Royal Sardinian Navy

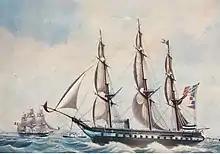
The steam frigate under the Italian flag in 1861

The appointment of Camillo Benso, Count of Cavour as the Sardinian naval minister in 1850 marked another period of reorganization and construction; he restored discipline in the ships' crews and improved the technical quality of the fleet. He ordered the steam frigate from Britain, which was commissioned in 1854. She was the first screw-driven warship of the Sardinian fleet. Three more frigates followed later in the 1850s, including , , and . In 1860, Cavour added a pair of small ironclad warships, the , beginning a series of ironclads built for the Sardinian and later Italian ; these ships started a naval arms race with Austria, the traditional opponent of the Italian states. To ensure better discipline and aggressiveness in its officer corps, Cavour worked to instill strong nationalist sentiment in the Sardinian naval academy in Genoa.